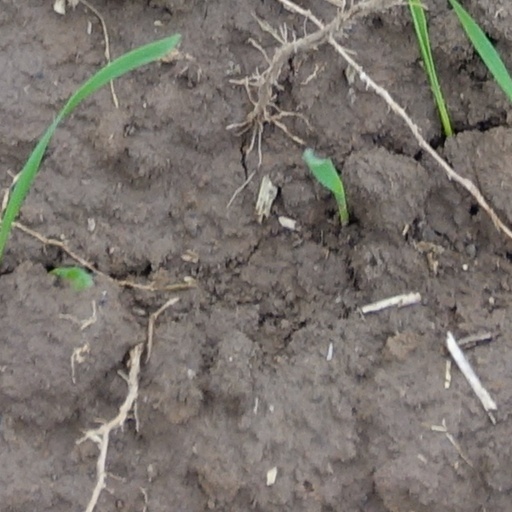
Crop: wheat